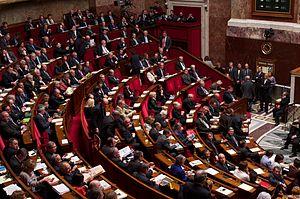
Bancs de l'opposition au vote solennel de la loi ouvrant le mariage aux couples de personnes de même sexe - Assemblée nationale